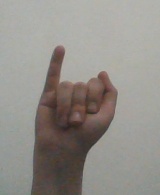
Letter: meem